Mazuku

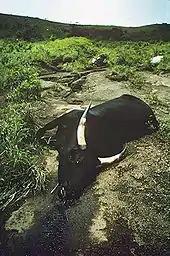
Cow suffocated and killed by CO during Lake Nyos limnic eruption in Cameroon, 1986

Mazuku (Swahili for "evil winds") are pockets of dry, cold carbon dioxide-rich gases released from vents or fissures in volcanically and tectonically active areas, mixed with dispersed atmospheric air and accumulating in typically low-lying areas. Since carbon dioxide (CO) is ~1.5 times heavier than air, it tends to flow downhill, hugging the ground like a low fog and gathering in enclosed spaces with poor ventilation—such as lava tubes, ditches, depressions, caves, and house basements—or in the stratified water layers of meromictic lakes if a water column exists. In high concentrations (≥ 1% by volume), they can pose a deadly risk to both humans and animals in the surrounding area because they are undetectable by olfactory or visual senses in most conditions.